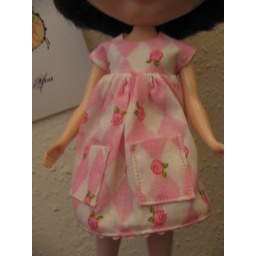
Sweet pink dress made by mom